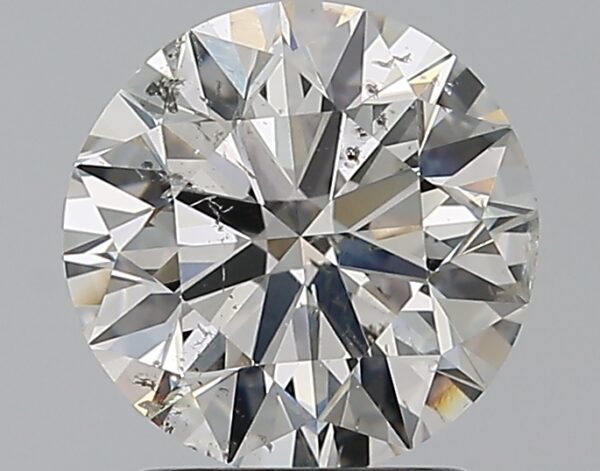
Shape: round
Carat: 1.79
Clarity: SI2
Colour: G
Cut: EX
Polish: EX
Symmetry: EX
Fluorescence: M
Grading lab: GIA
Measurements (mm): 7.7 x 7.75 x 4.83